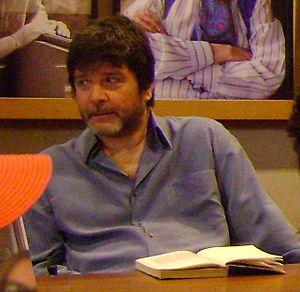
Marcelo Rubens Paiva est un romancier, journaliste et un interprète brésilien.